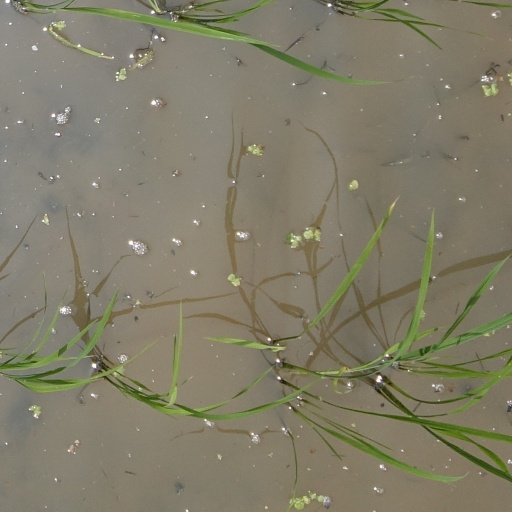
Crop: rice